Captain Tsubasa: Rise of New Champions

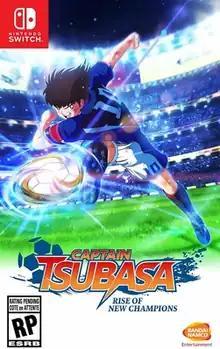
North American Nintendo Switch cover art

Captain Tsubasa: Rise of New Champions is an association football sports video game developed by Tamsoft and published by Bandai Namco Entertainment for Microsoft Windows, PlayStation 4 and Nintendo Switch in August 2020. It is based on the 2018 anime series "Captain Tsubasa".